Daniel Wozniak (murderer)

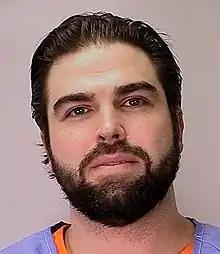
2016 mugshot

Daniel Patrick “Danny” Wozniak (born March 23, 1984) is a former American community theatre actor who was convicted of two counts of murder in September 2016. In May 2010, Wozniak killed his neighbor and friend, Private First Class Samuel Eliezer "Sam" Herr, and Herr's friend, Juri "Julie" Kibuishi, as part of a plan to frame Herr for Kibuishi's murder and steal his combat pay. Wozniak was deeply in debt and wanted money to finance his upcoming wedding and honeymoon. Wozniak and his then-fiancée, Rachel Mae Buffett, lived in the same apartment complex as Herr in Costa Mesa, California.